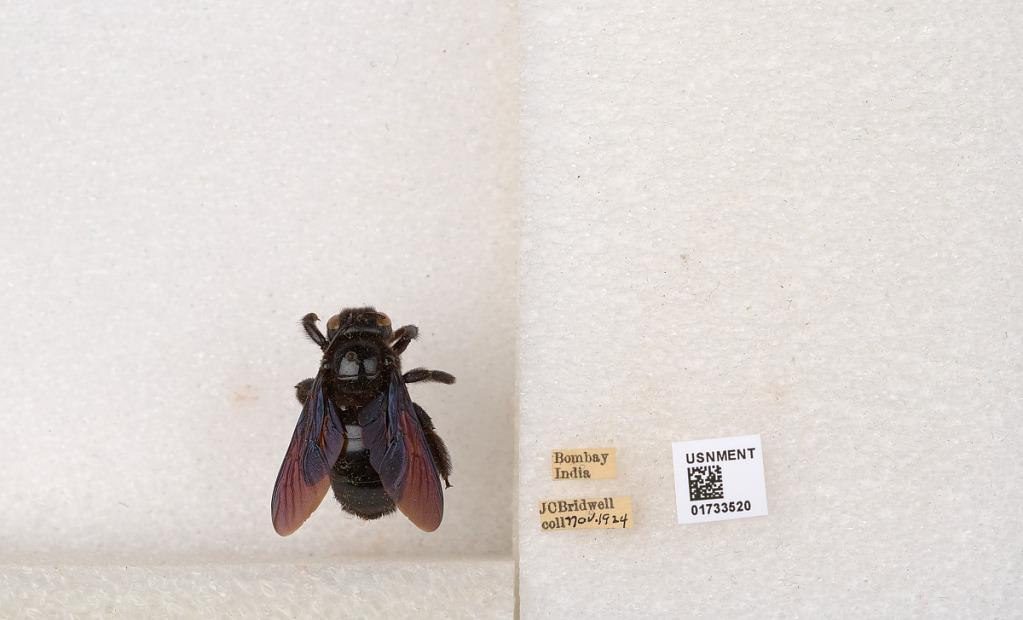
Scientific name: Xylocopa (Ctenoxylocopa) fenestrata (Fabricius)
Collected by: J. Bridwell
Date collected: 1936-11-1
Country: India
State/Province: Maharashtra
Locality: Bombay